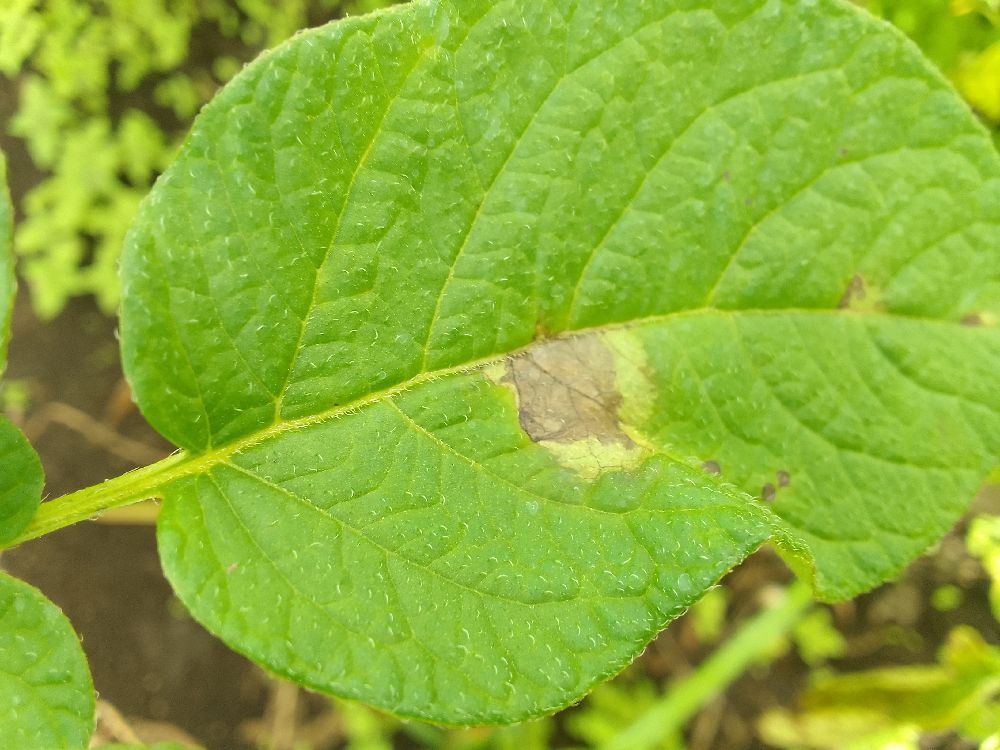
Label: Late blight